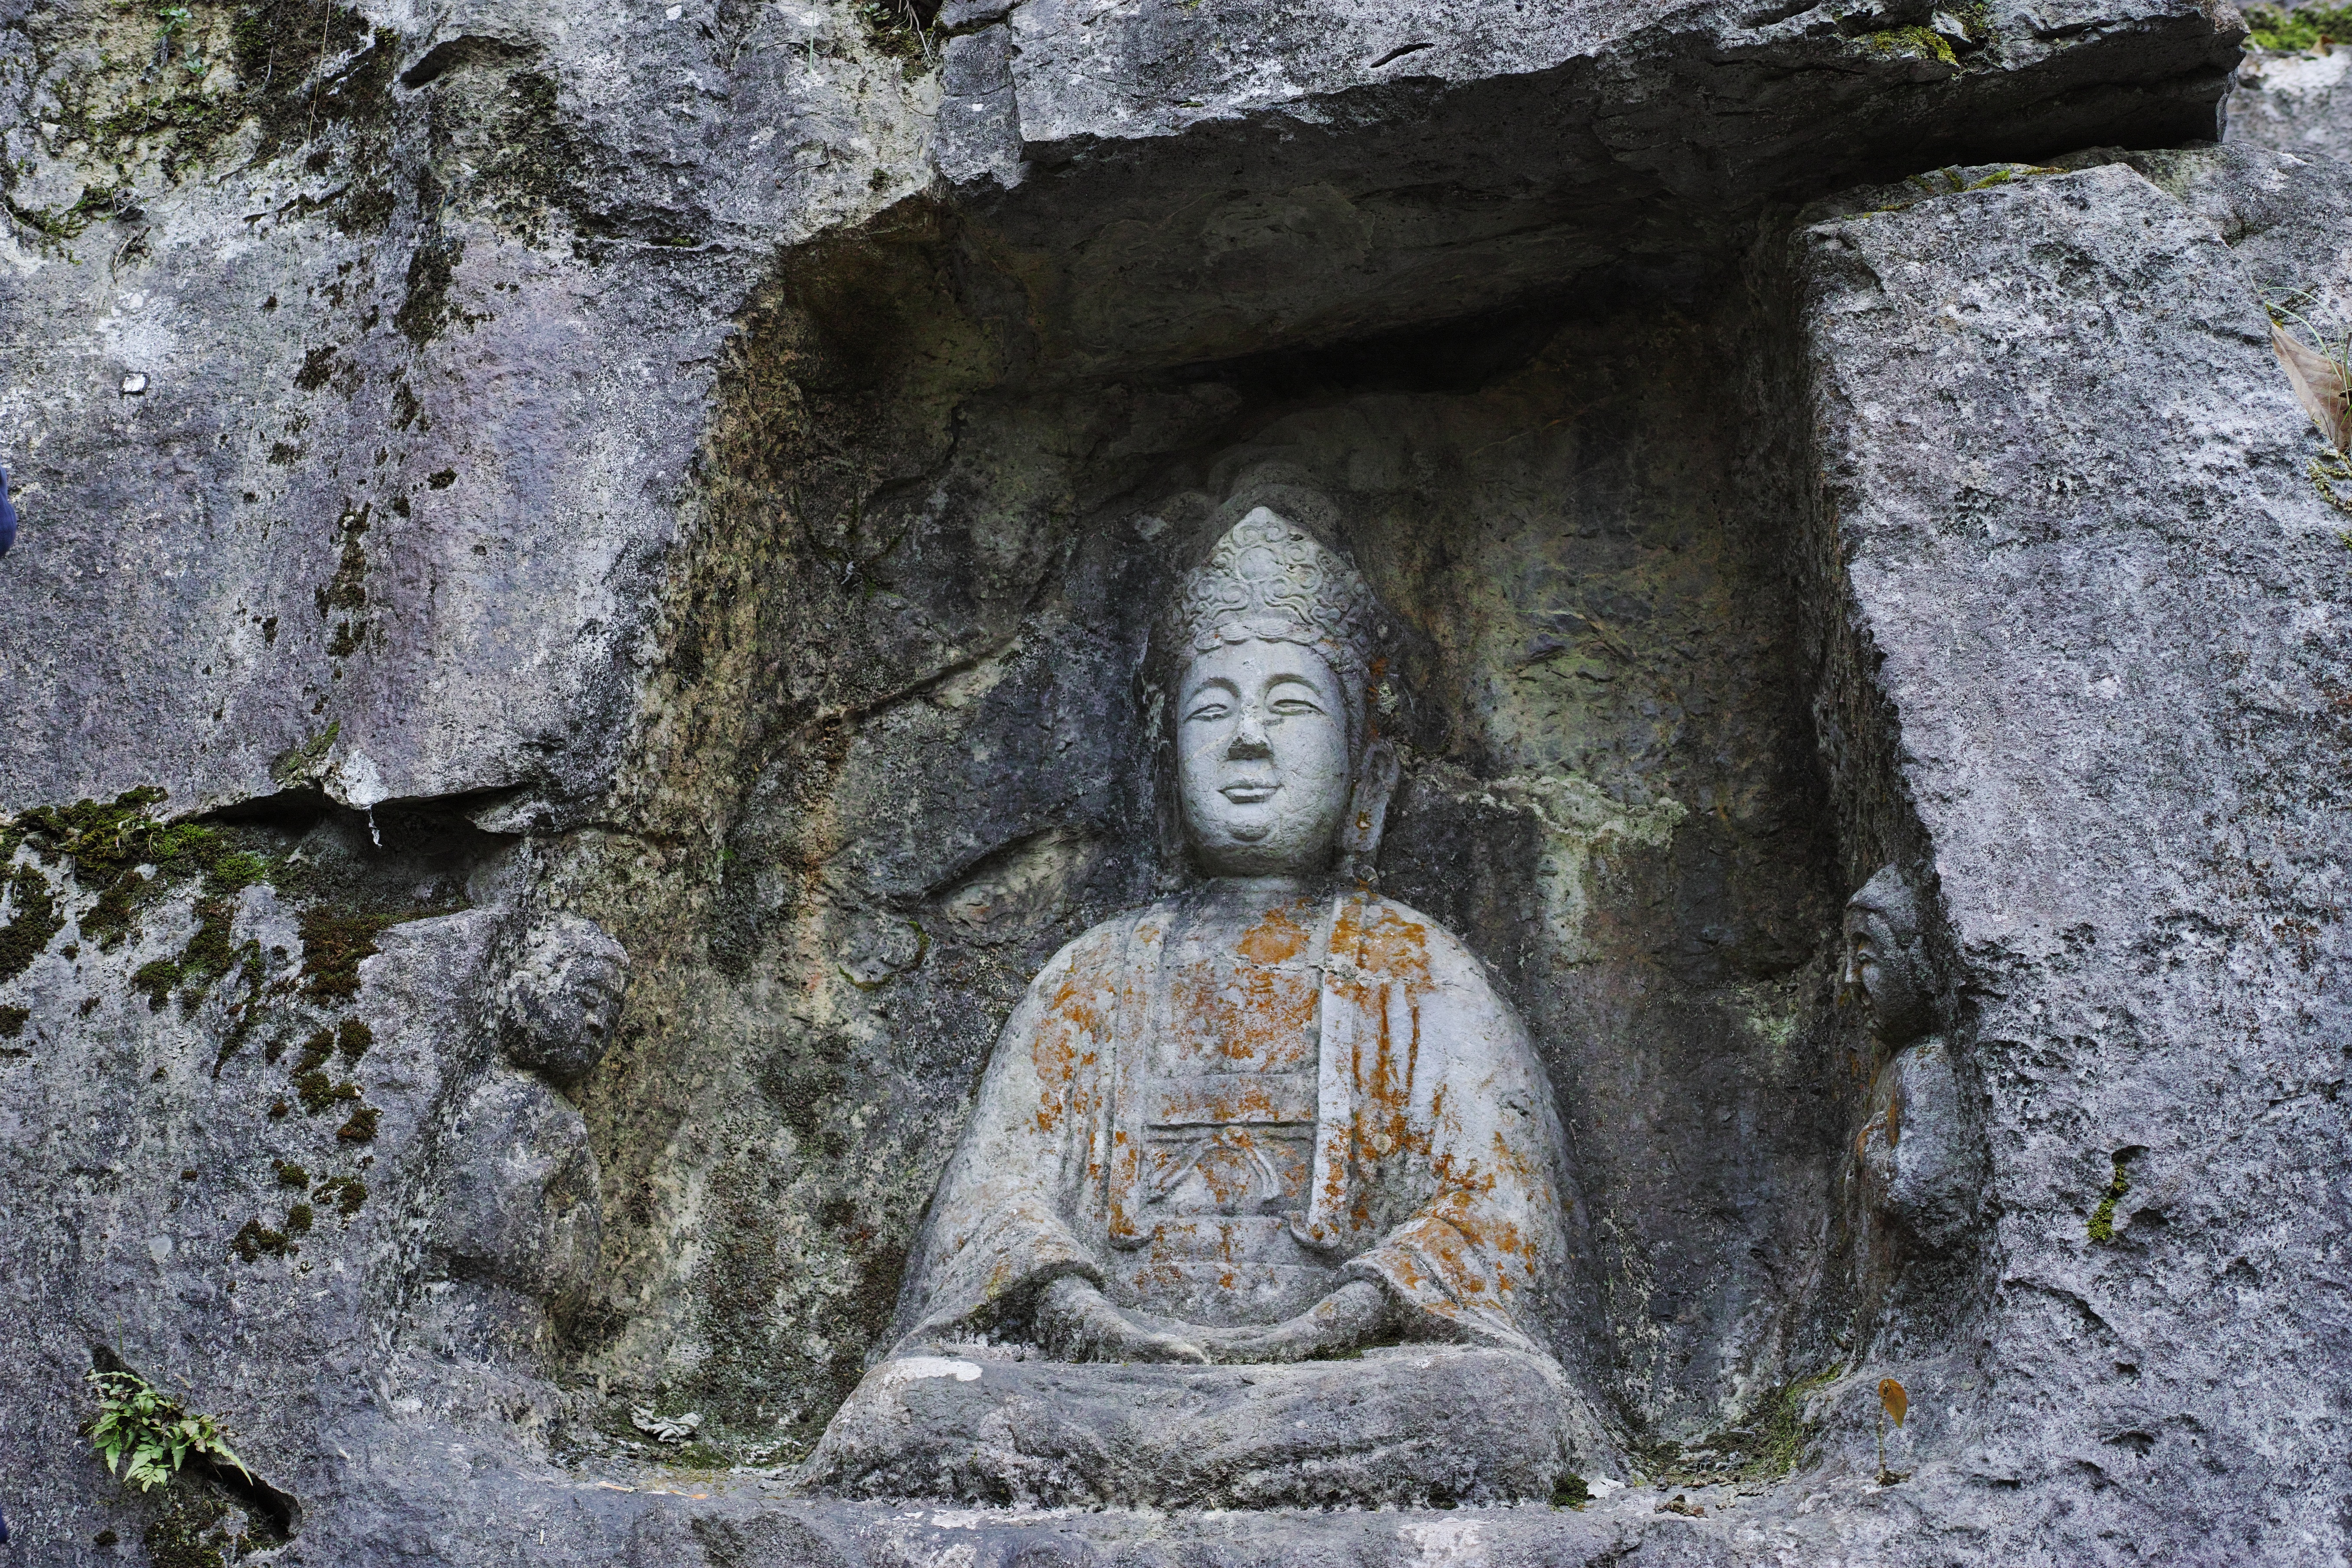
rock, wall, statue, ancient history, ruins, art, grave, monument, temple, carving, shrine, sculpture